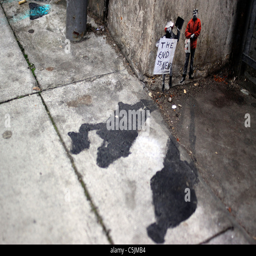
miniature street art by person on a doorway .